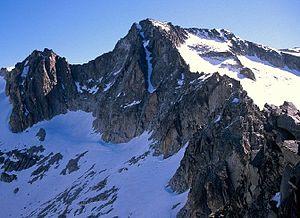
Cresta Maldito - Punta Astorg depuis l'aiguille Juncadella
Cet article recense la liste des massifs de montagne constituant la chaîne des Pyrénées, ainsi que ses sommets principaux c'est-à-dire les plus hauts ou les plus notables.
La pointe d'Astorg, ou Punta Astorg en espagnol, est un sommet des Pyrénées espagnoles qui culmine à 3 355 m d'altitude, dans le massif de la Maladeta. Il s'agit du second plus haut sommet du massif, après l'Aneto et du troisième plus haut sommet des Pyrénées avec le mont Perdu, derrière l'Aneto et le pic des Posets.